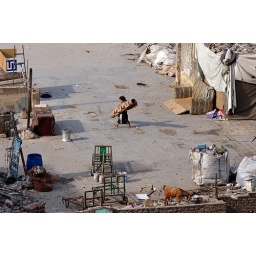
This is the roof of the building in poor quarter of Cairo. The girl bears a heavy carpet.